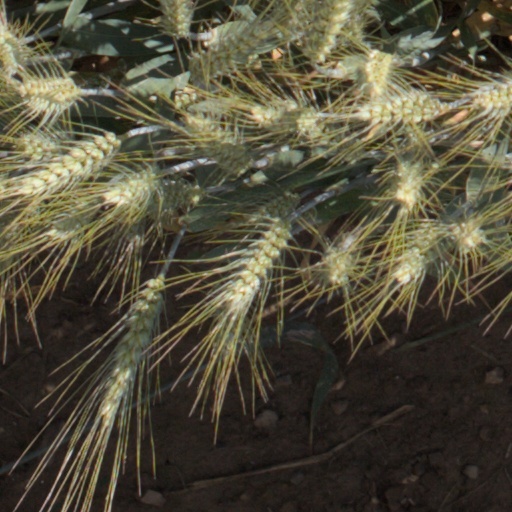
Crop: wheat